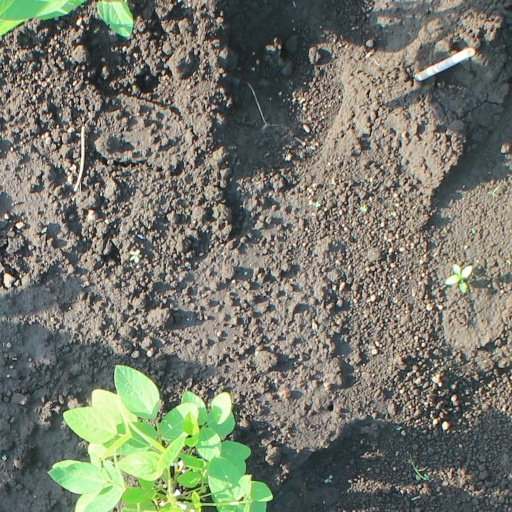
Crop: soybean